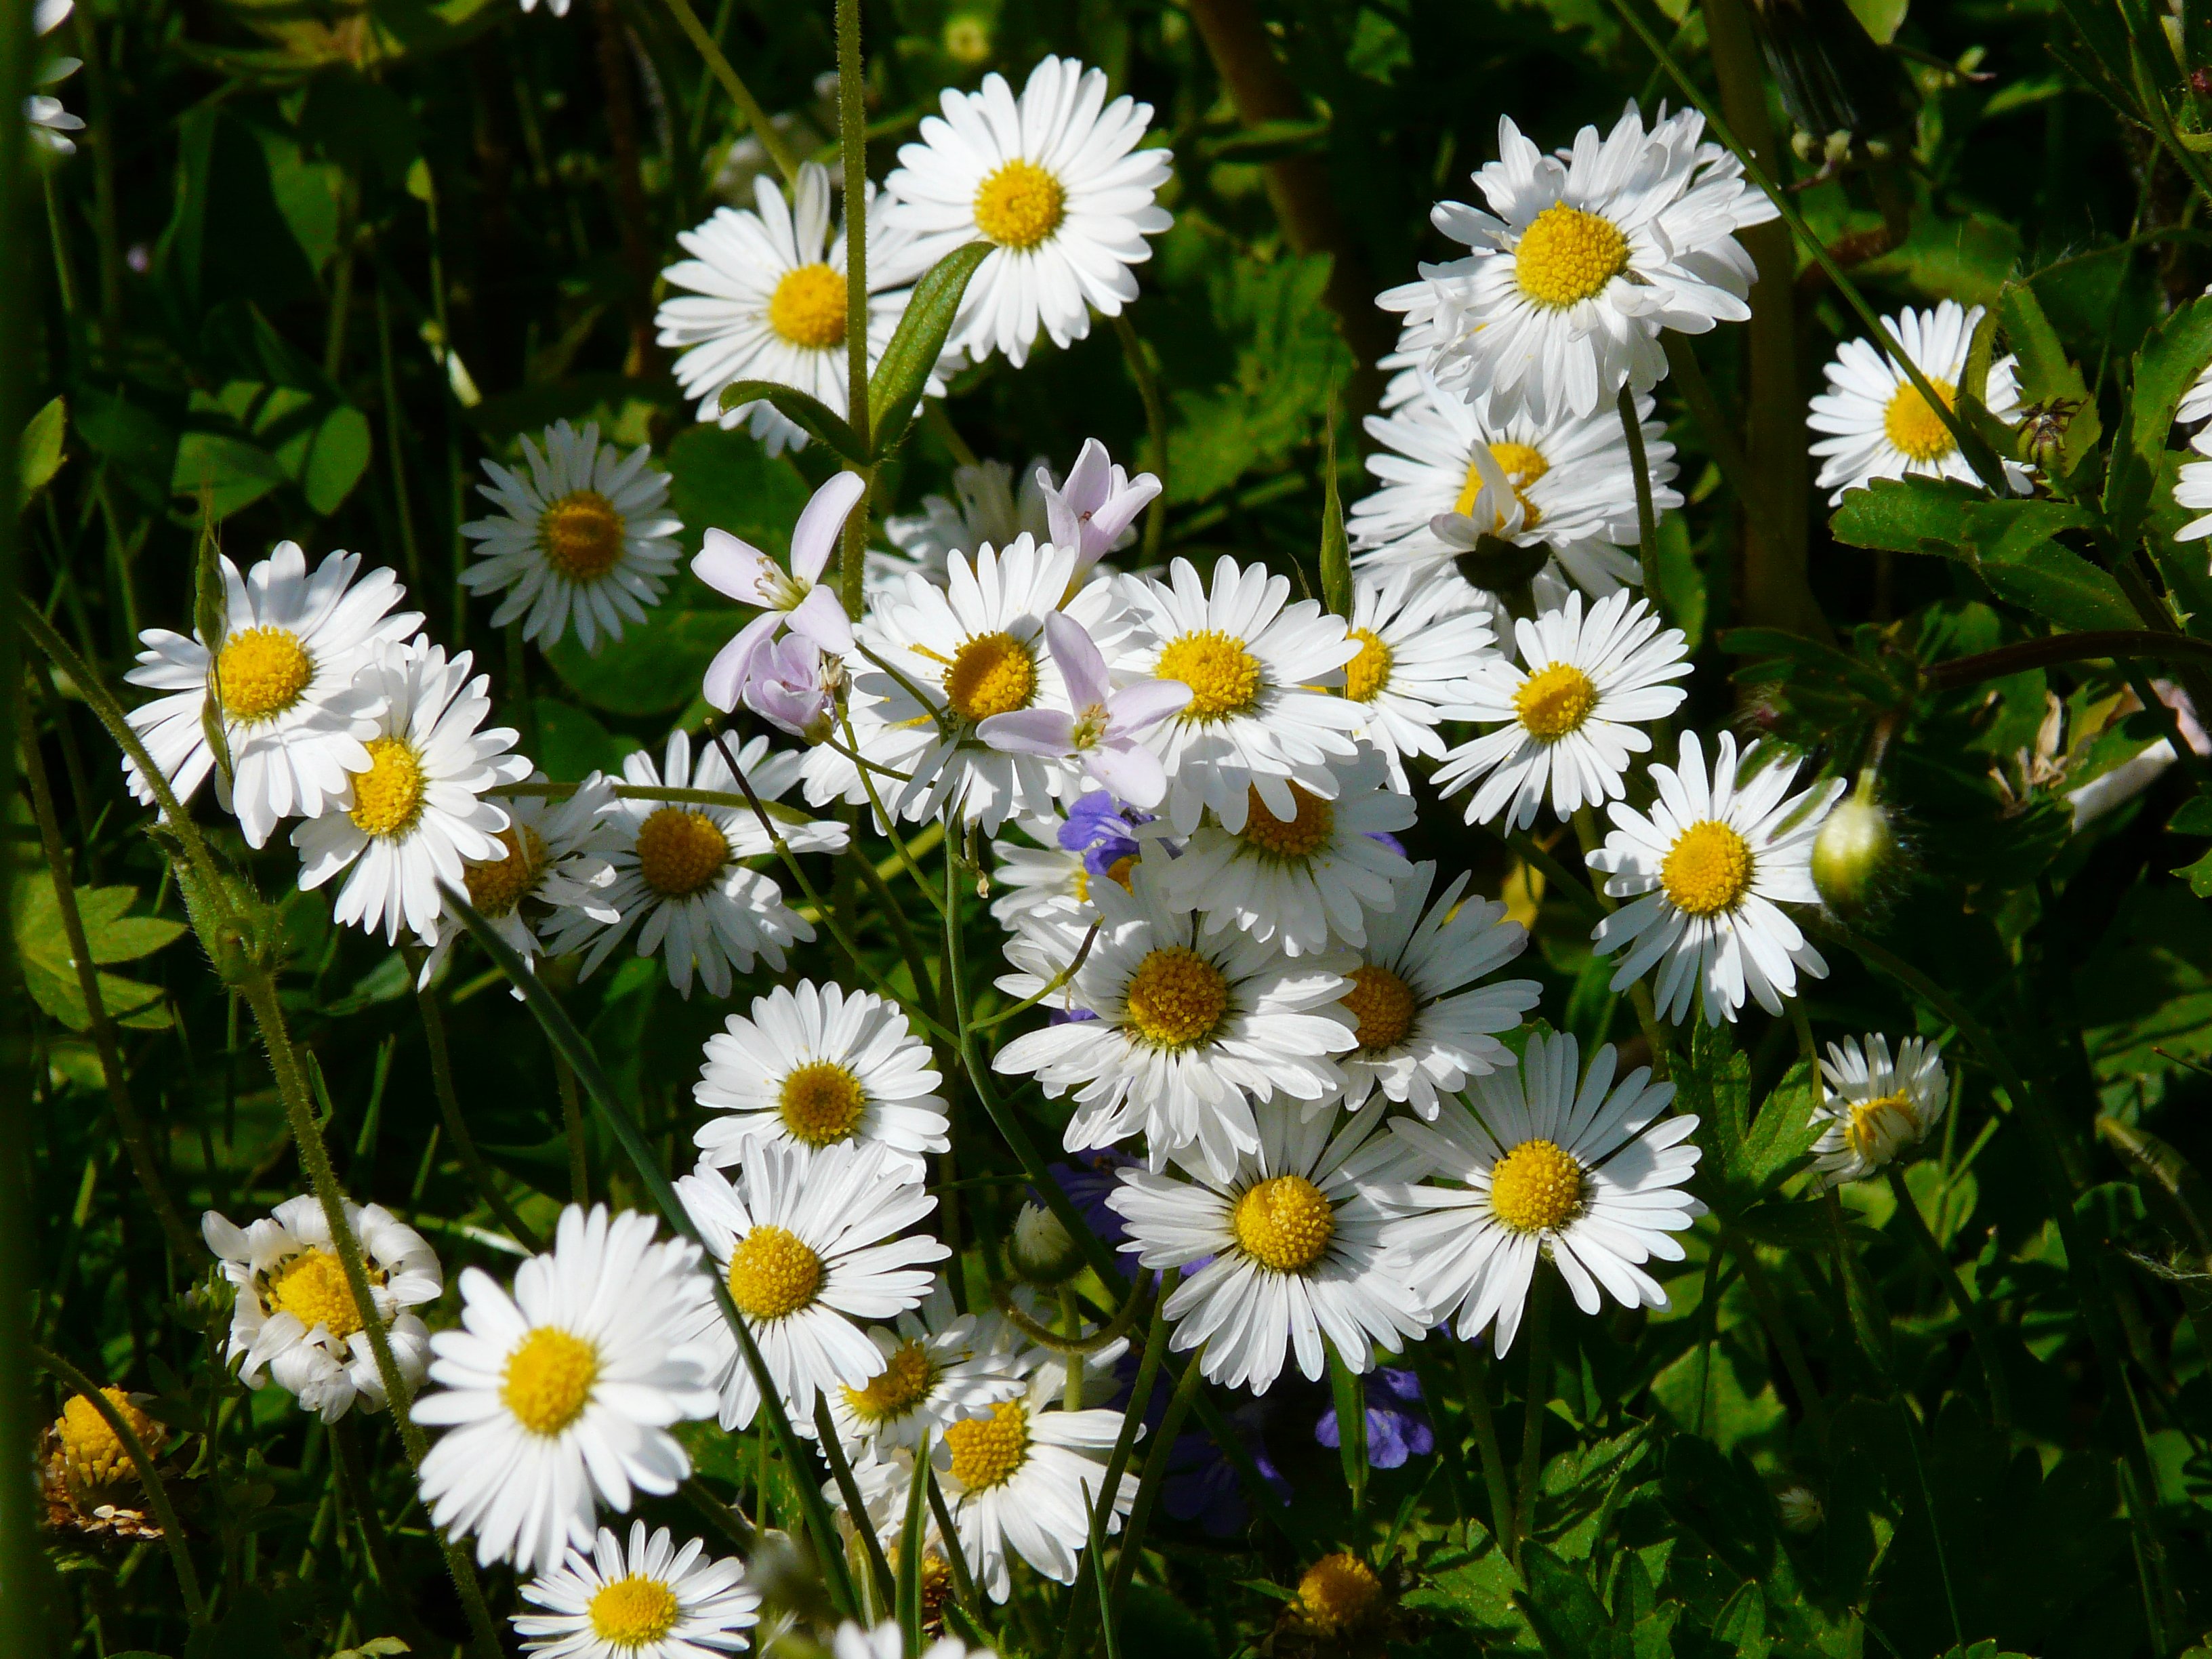
grass, plant, white, field, lawn, meadow, flower, daisy, spring, herb, botany, flora, wildflower, aster, wildflowers, flowering plant, daisy family, oxeye daisy, annual plant, land plant, chamaemelum nobile, marguerite daisy, tanacetum parthenium